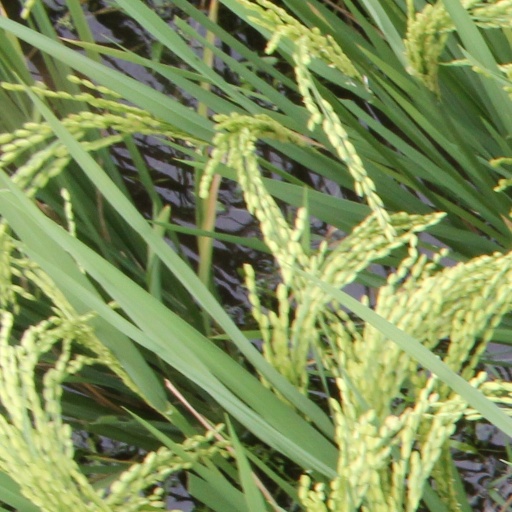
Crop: rice